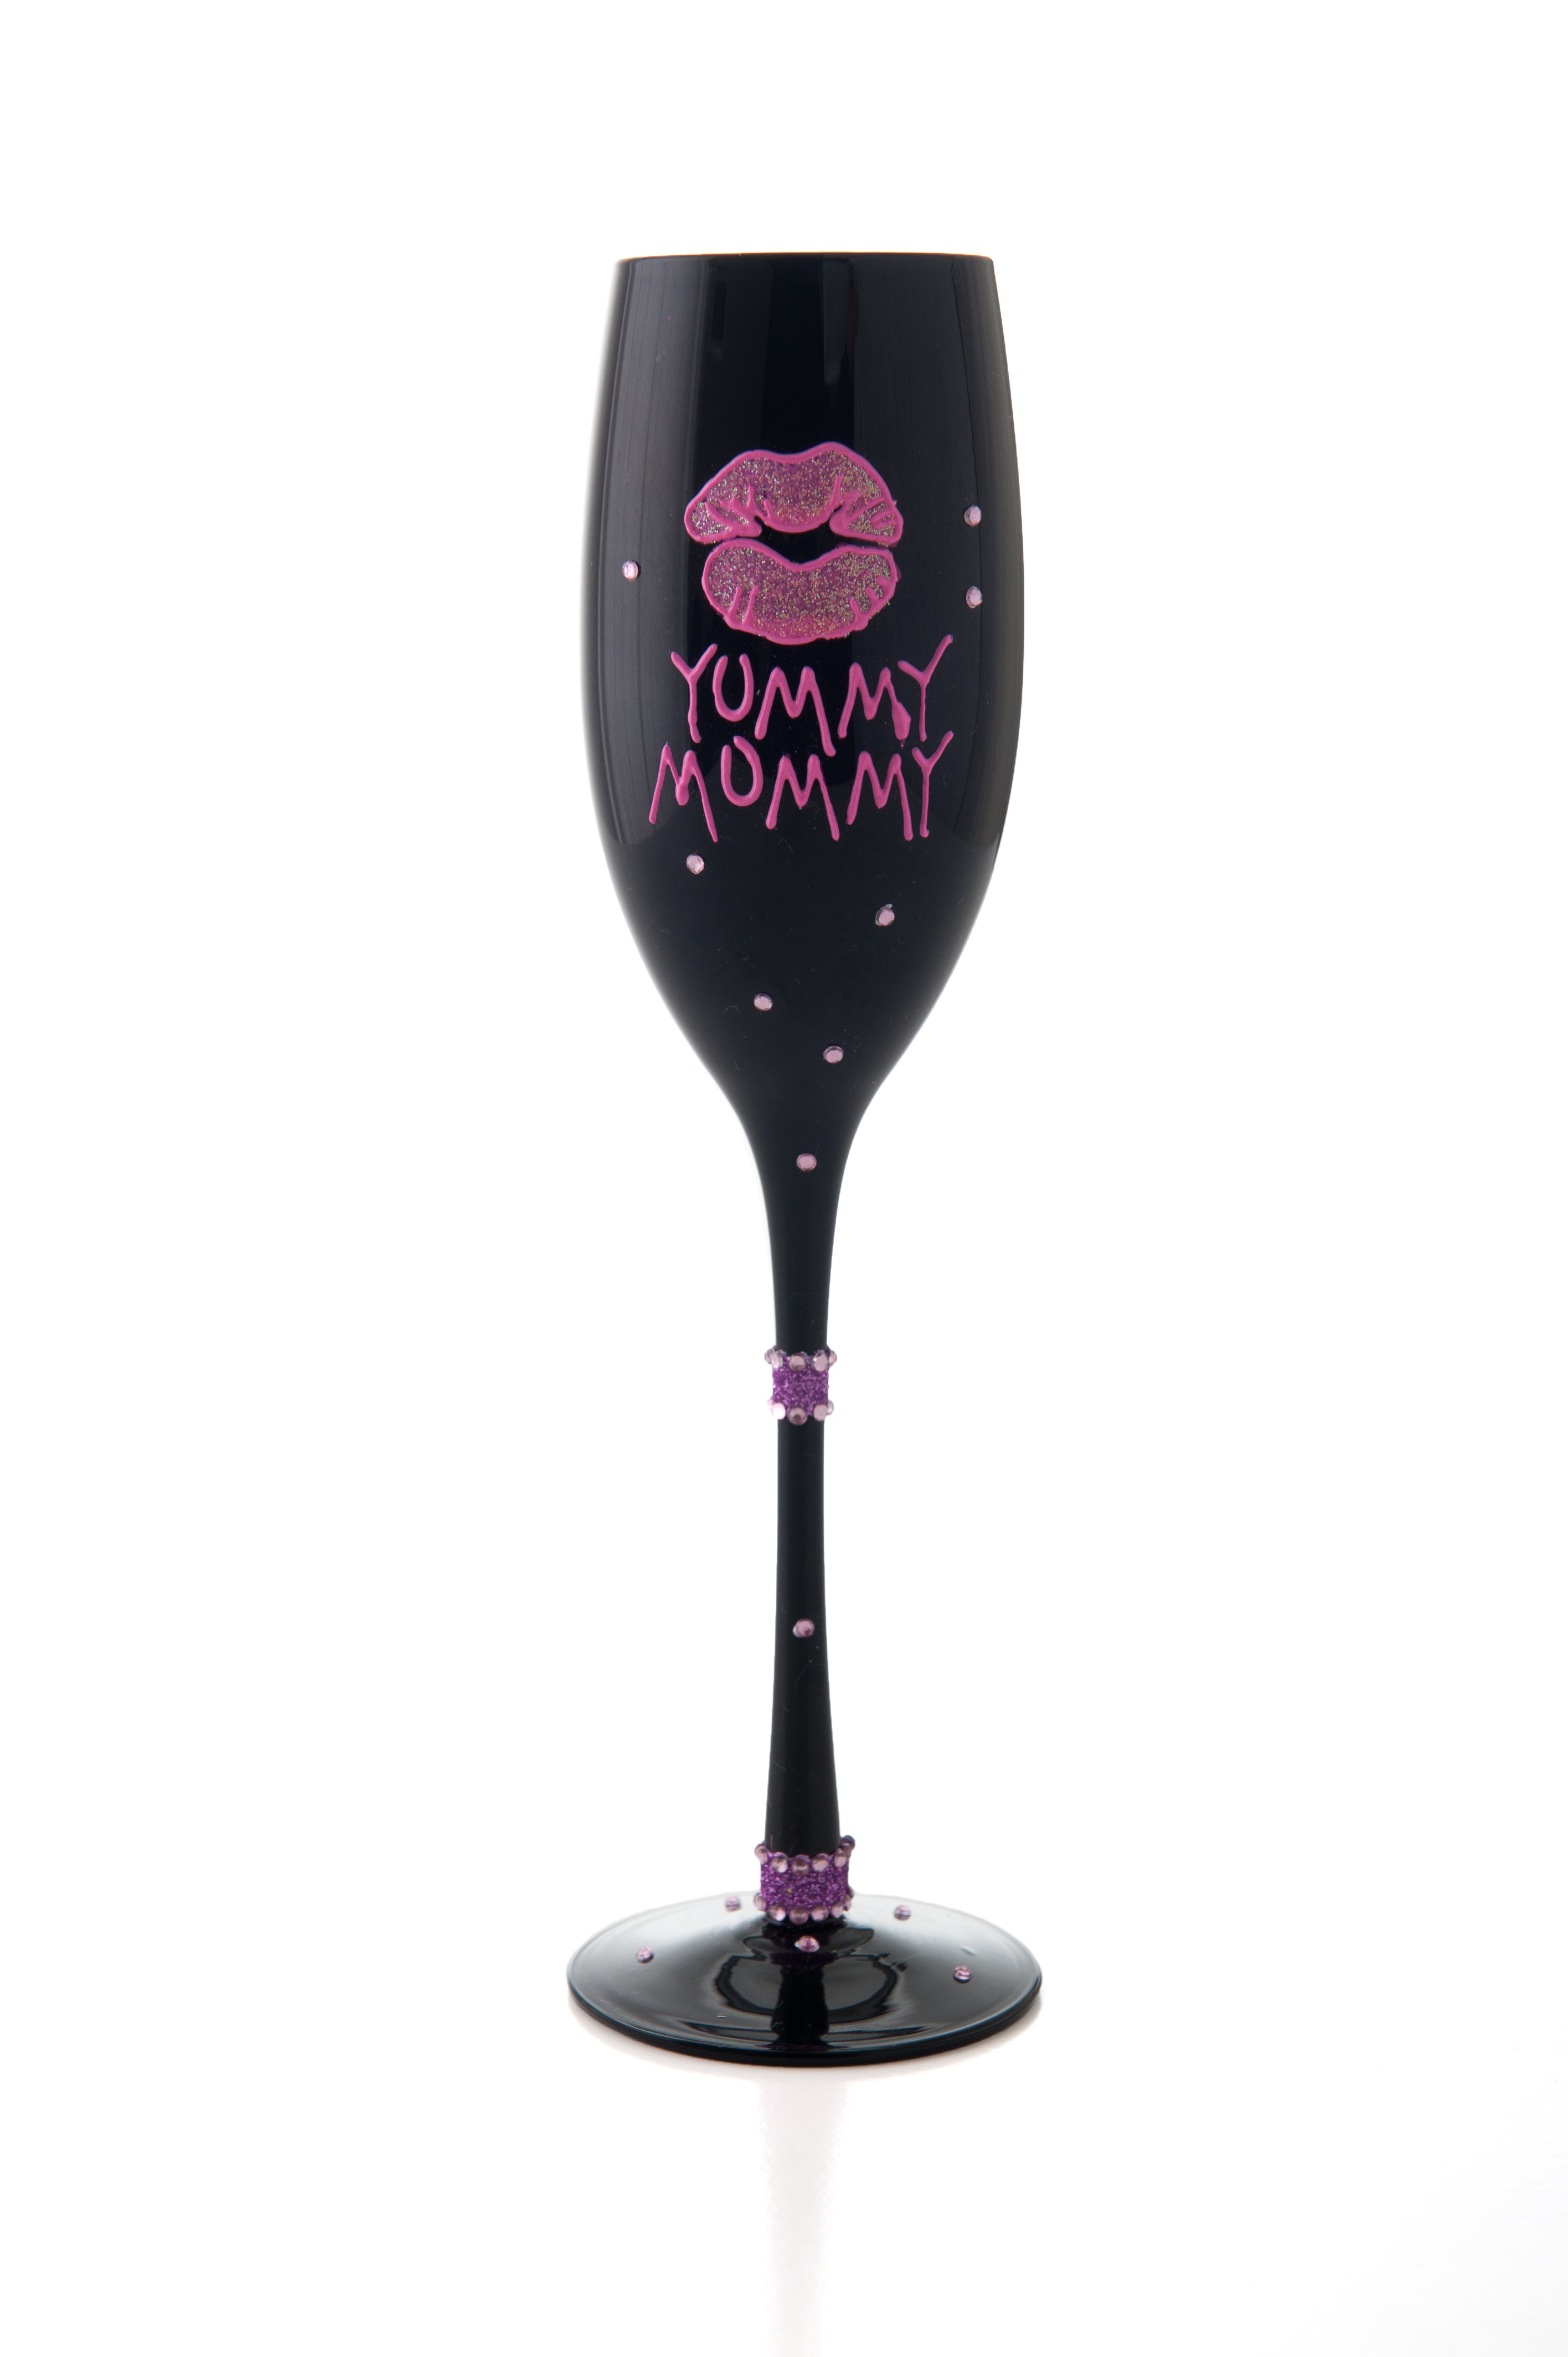
girl, wine, glass, celebration, drink, red wine, tableware, material, alcohol, toast, wine bottle, wine glass, fun, party, champagne, birthday, bachelorette, celebrating, stemware, drinkware, champagne stemware, yummy mummy, hens night, girls night out